Genevieve Hamper

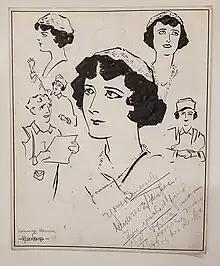
Signed drawing of Genevieve Hamper by Manuel Rosenberg for the Cincinnati Post 1919

Hamper began performing Shakespeare as a teenager. She often appeared in early silent films and on stage with her much older first husband Robert B. Mantell. They headed the Robert Mantell-Genevieve Hamper Shakespearean Repertoire Company, and they had a son, Robert B. Mantell Jr. After Mantell's death, in October 1928 she married actor John Alexander, and she retired from the stage. He died in 1982.